El Viejo Clásico

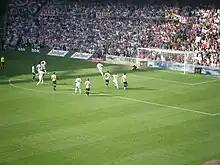
Kaká scoring a penalty at the old San Mamés in 2011

Entering the 21st century, other clubs offered significant challenges to Real Madrid, such as Atlético Madrid (their city rivals who were originally formed as an offshoot of Athletic Bilbao and thus have a similar name, crest and kit), Valencia and Barcelona. Athletic Bilbao were not among this group, now hampered by their self-imposed restrictive Basque-only player policy in an age of worldwide recruitment, exemplified by Madrid's "Galácticos" who won eight further Champions Leagues between 1998 and 2022.